Mini survival kit

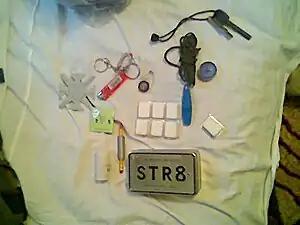
A mini survival kit kept in a medium tin box

A mini survival kit contains essential outdoor survival tools and supplies. It is intended to be carried on one's person at all times, be appropriate to all environments, and be a comprehensive kit without being too large. Mini survival kits are intended to provide the basic needs of a survival situation, self-rescue, assistance or a return to normalcy in optimum situations.